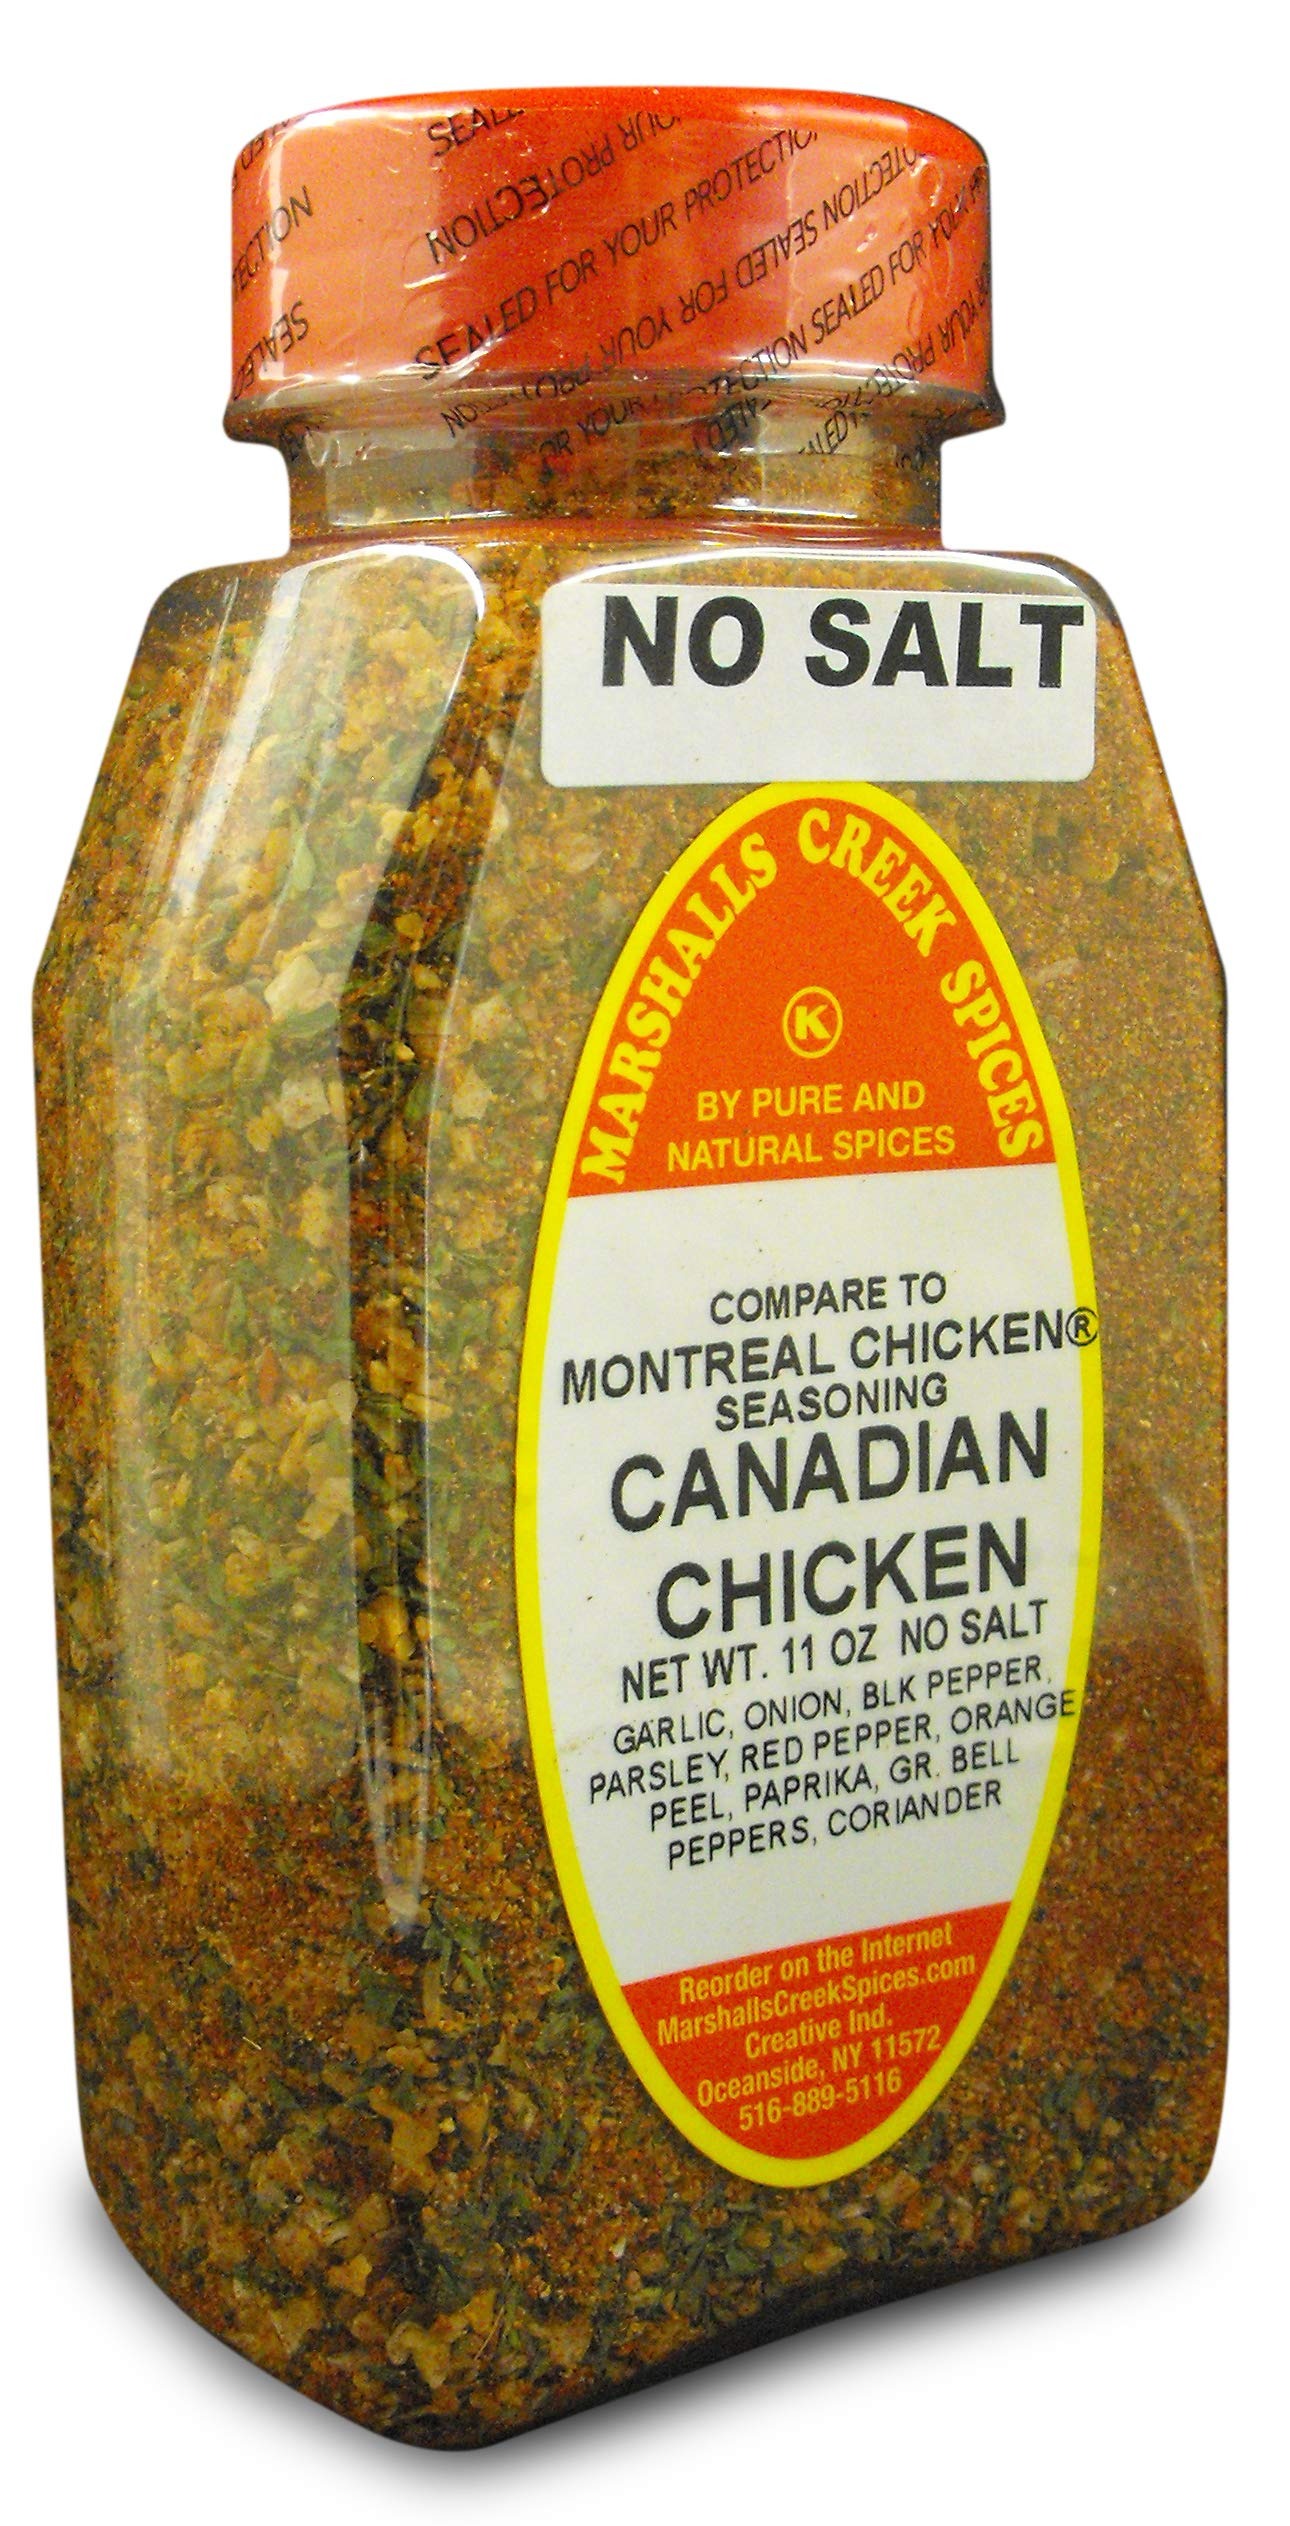
Item Name: Marshalls Creek Kosher Spices, (st07), CANADIAN CHICKEN NO SALT (COMPARE TO MONTREAL SEASONING ®) 11 oz
Bullet Point 1: Marshalls Creek Spices buys in small quantities and packs weekly providing the freshest spices possible. Fresher spices means more flavor and a longer shelf life.
Bullet Point 2: No Fillers - No MSG
Bullet Point 3: All Natural & Kosher
Product Description: 11 ounce jar of No Salt Canadian Chicken Seasoning Ingredients: garlic, onion, coriander, black pepper, parsley, red pepper, orange peel, paprika, green bell peppers.
Value: 11.0
Unit: Ounce

Price: 11.98